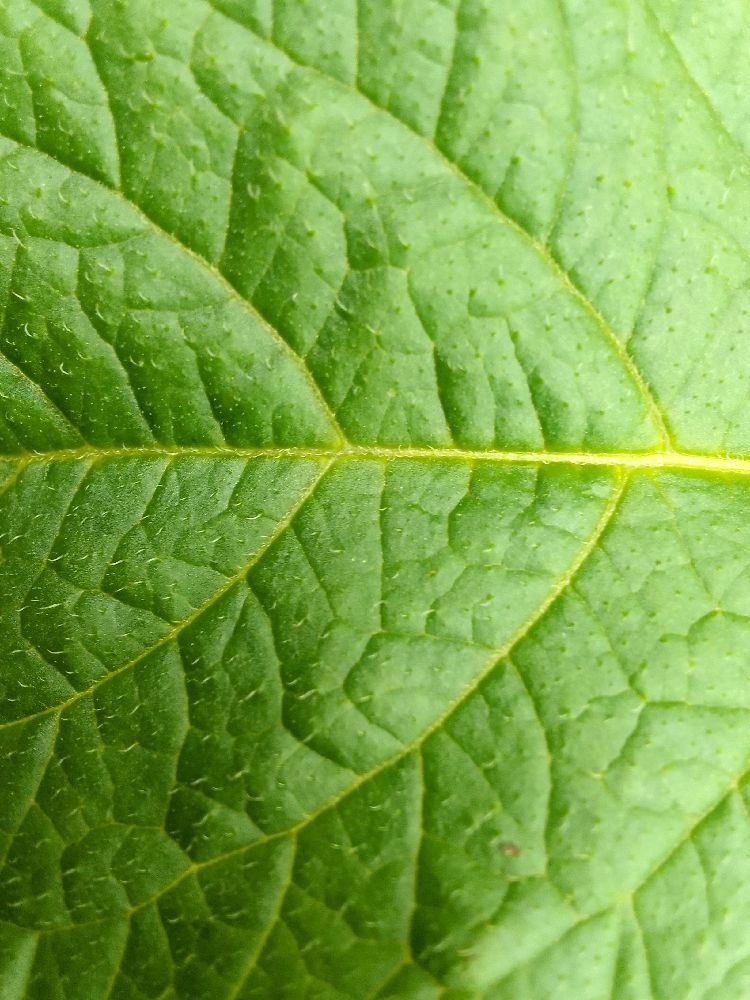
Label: Healthy